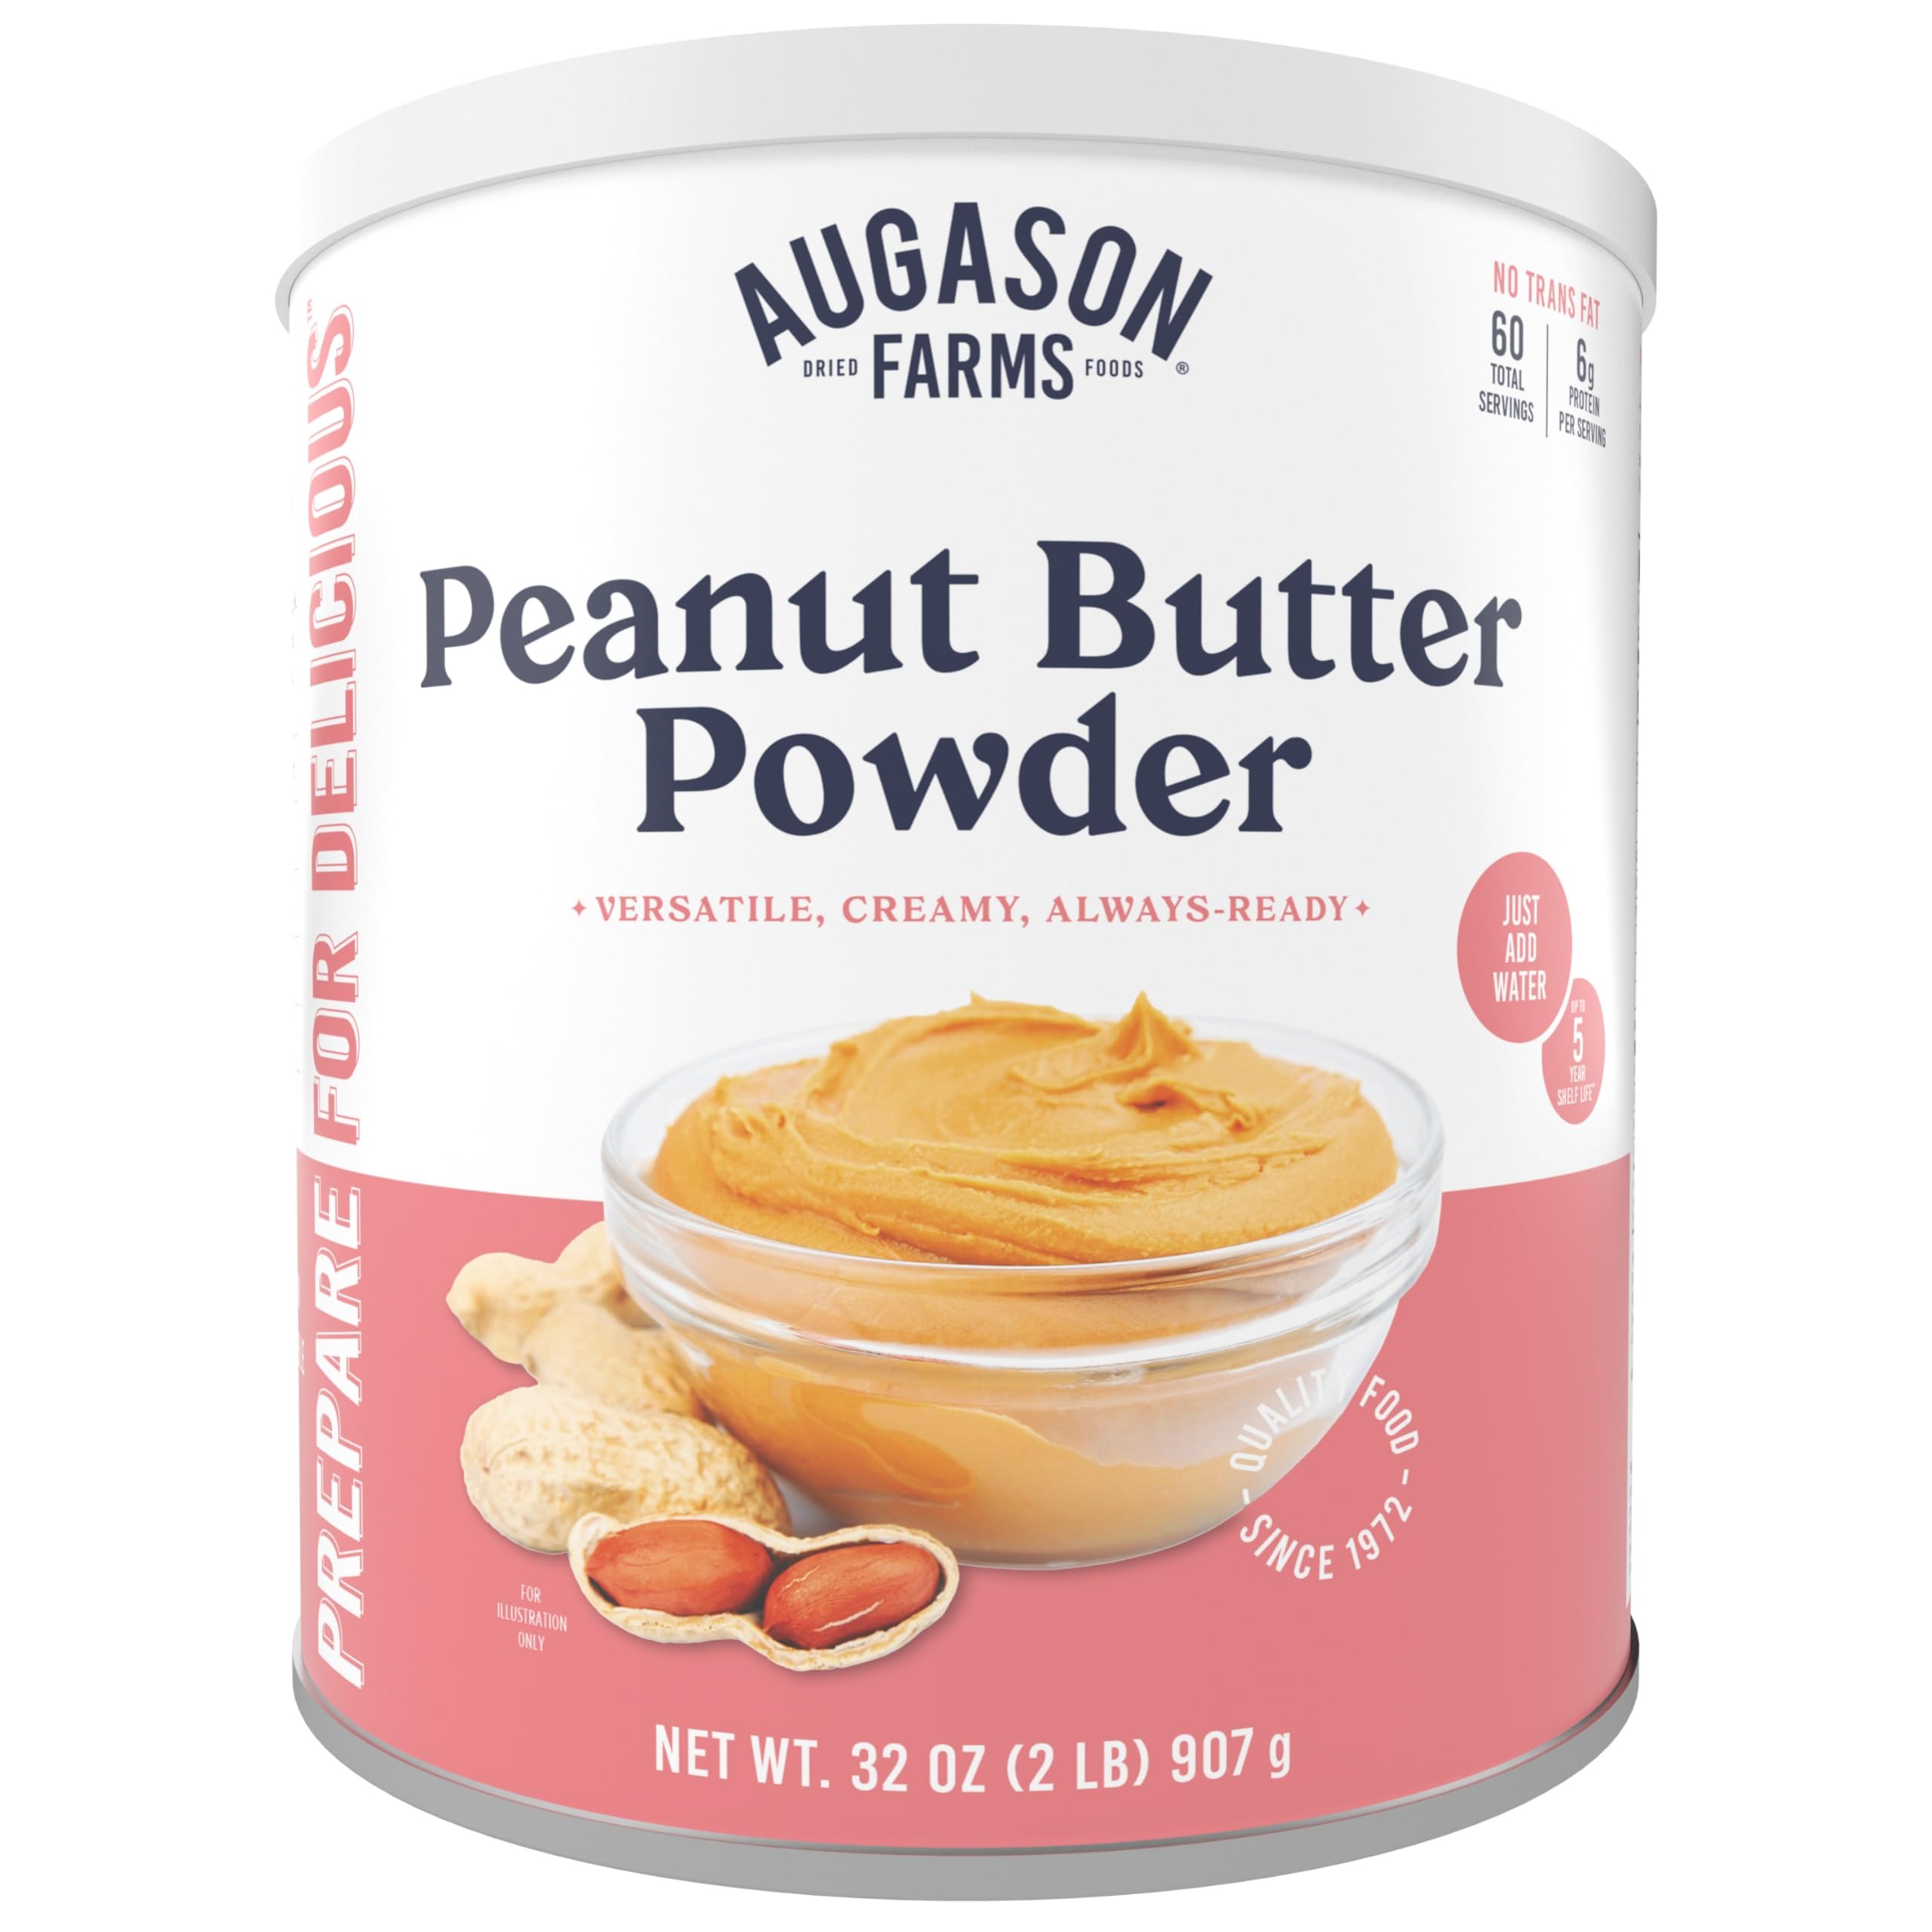
Item Name: Augason Farms Peanut Butter Powder Can, Emergency Food Supply, Everyday Meals, 60 Servings
Bullet Point 1: 65 Servings
Bullet Point 2: 3,900 calories
Bullet Point 3: All natural
Bullet Point 4: Just add water.
Bullet Point 5: Up to a 5 Year Shelf Life.
Value: 32.0
Unit: Ounce

Price: 22.7